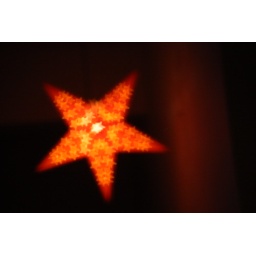
done with custom shaped hole in a black paper in front of the lens